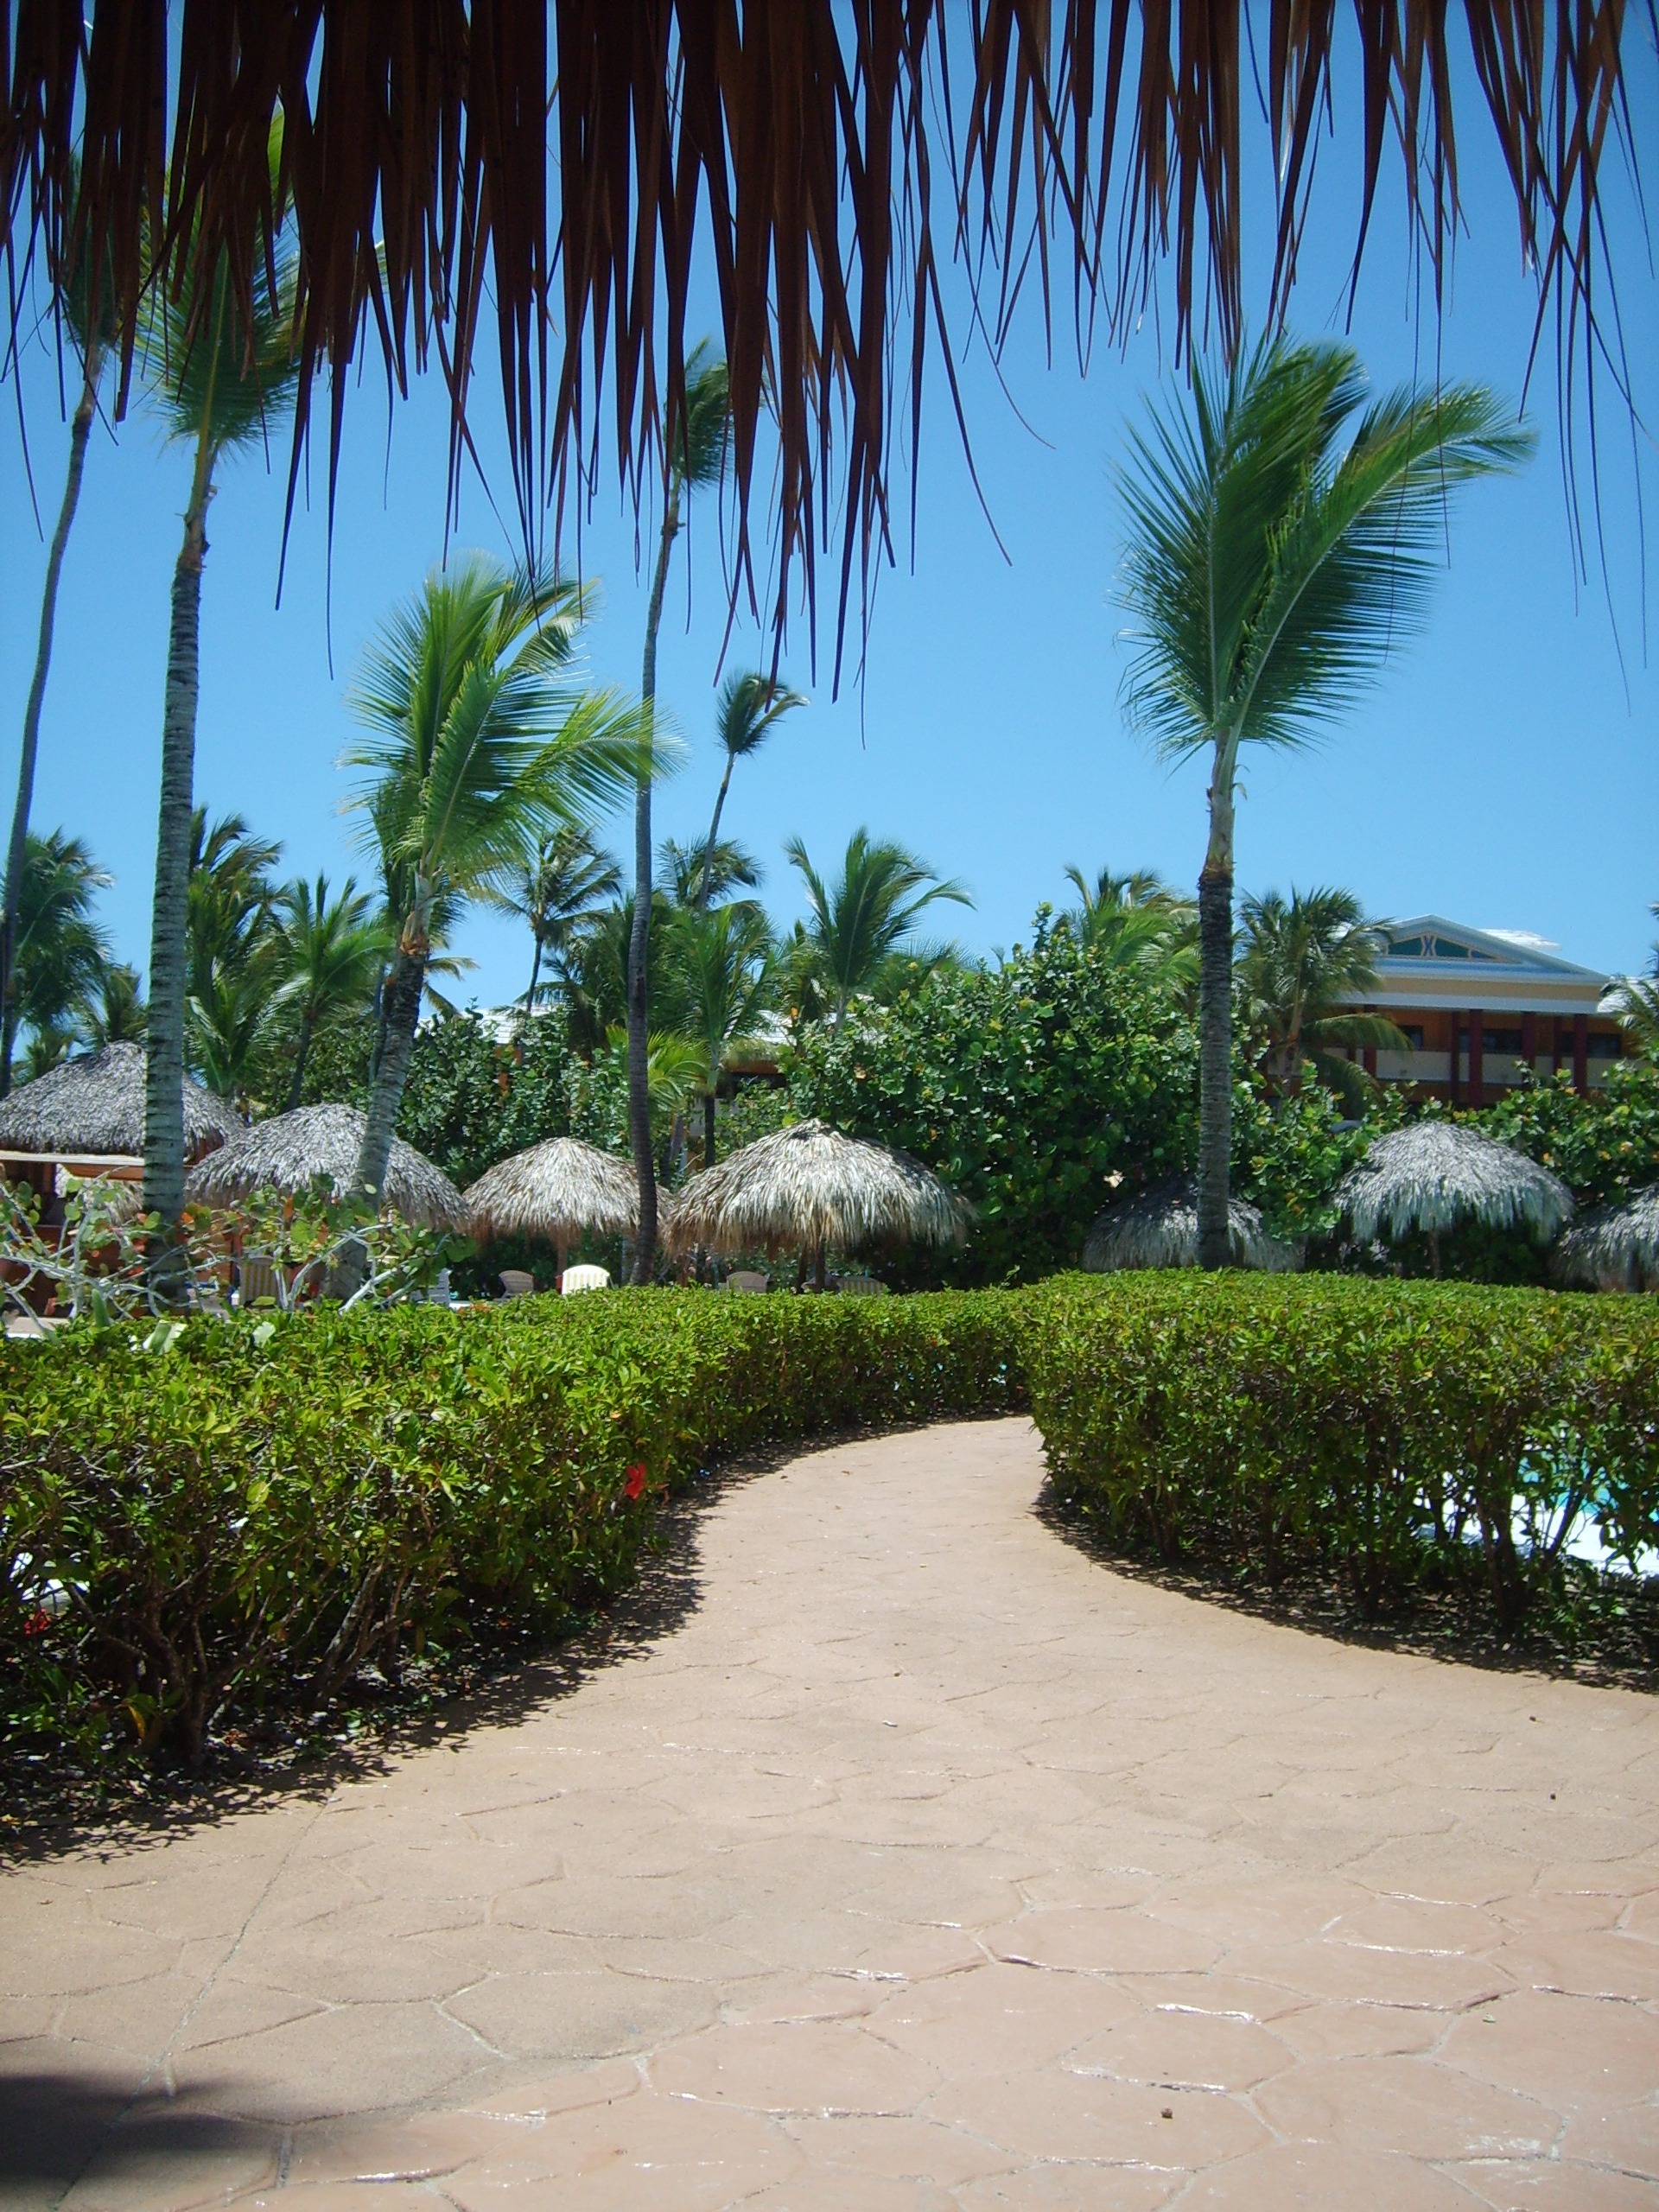
beach, tree, path, palm tree, flower, walkway, vacation, green, tropical, holiday, botany, garden, flowers, resort, estate, dominican republic, tropics, carribean, arecales, palm family